Vinay Shukla

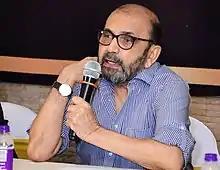
Vinay Shukla at the press conference to announce the ScreenWriters Association Awards in October 2022

Vinay Shukla has been an active scriptwriter and director of Hindi films over the last three decades. His most well-known film, Godmother, won the National Film Award for Best Feature Film in Hindi in 1999 and the Filmfare Award for Best Story in 2000.